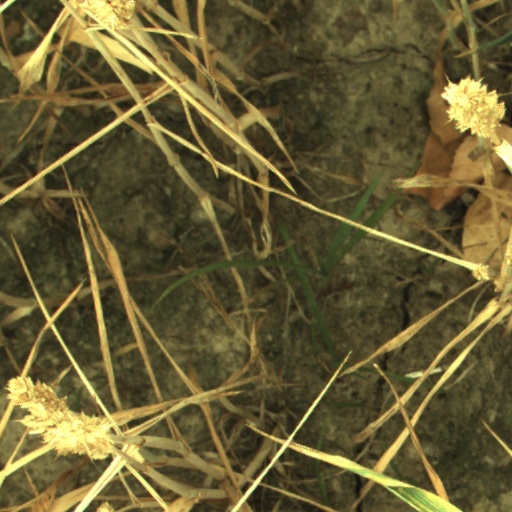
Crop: wheat